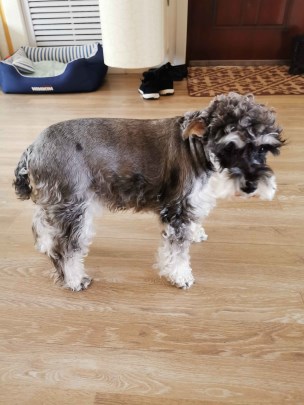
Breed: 2342-n000102-miniature_schnauzer